Jake Krack

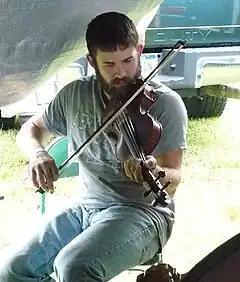
Jake Krack playing the fiddle in 2009

Jake Krack (born 1984) son of Reed and Dara Krack, is a prominent young old-time fiddler and fiddle teacher from Nicut in the U.S. state of West Virginia. He began fiddling at age six or eight. His teachers include Bobby Taylor, Lester McCumbers, Melvin Wine, Brad Leftwich, Joe Thompson, Wilson Douglas, and Glen Smith.